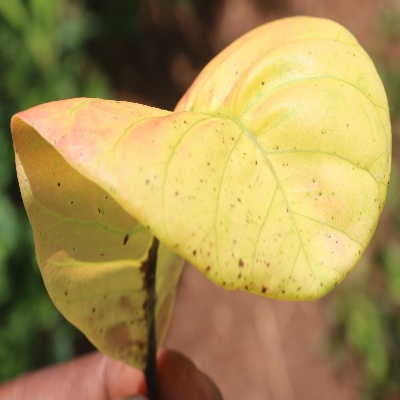
Crop: Cashew
Condition: anthracnose